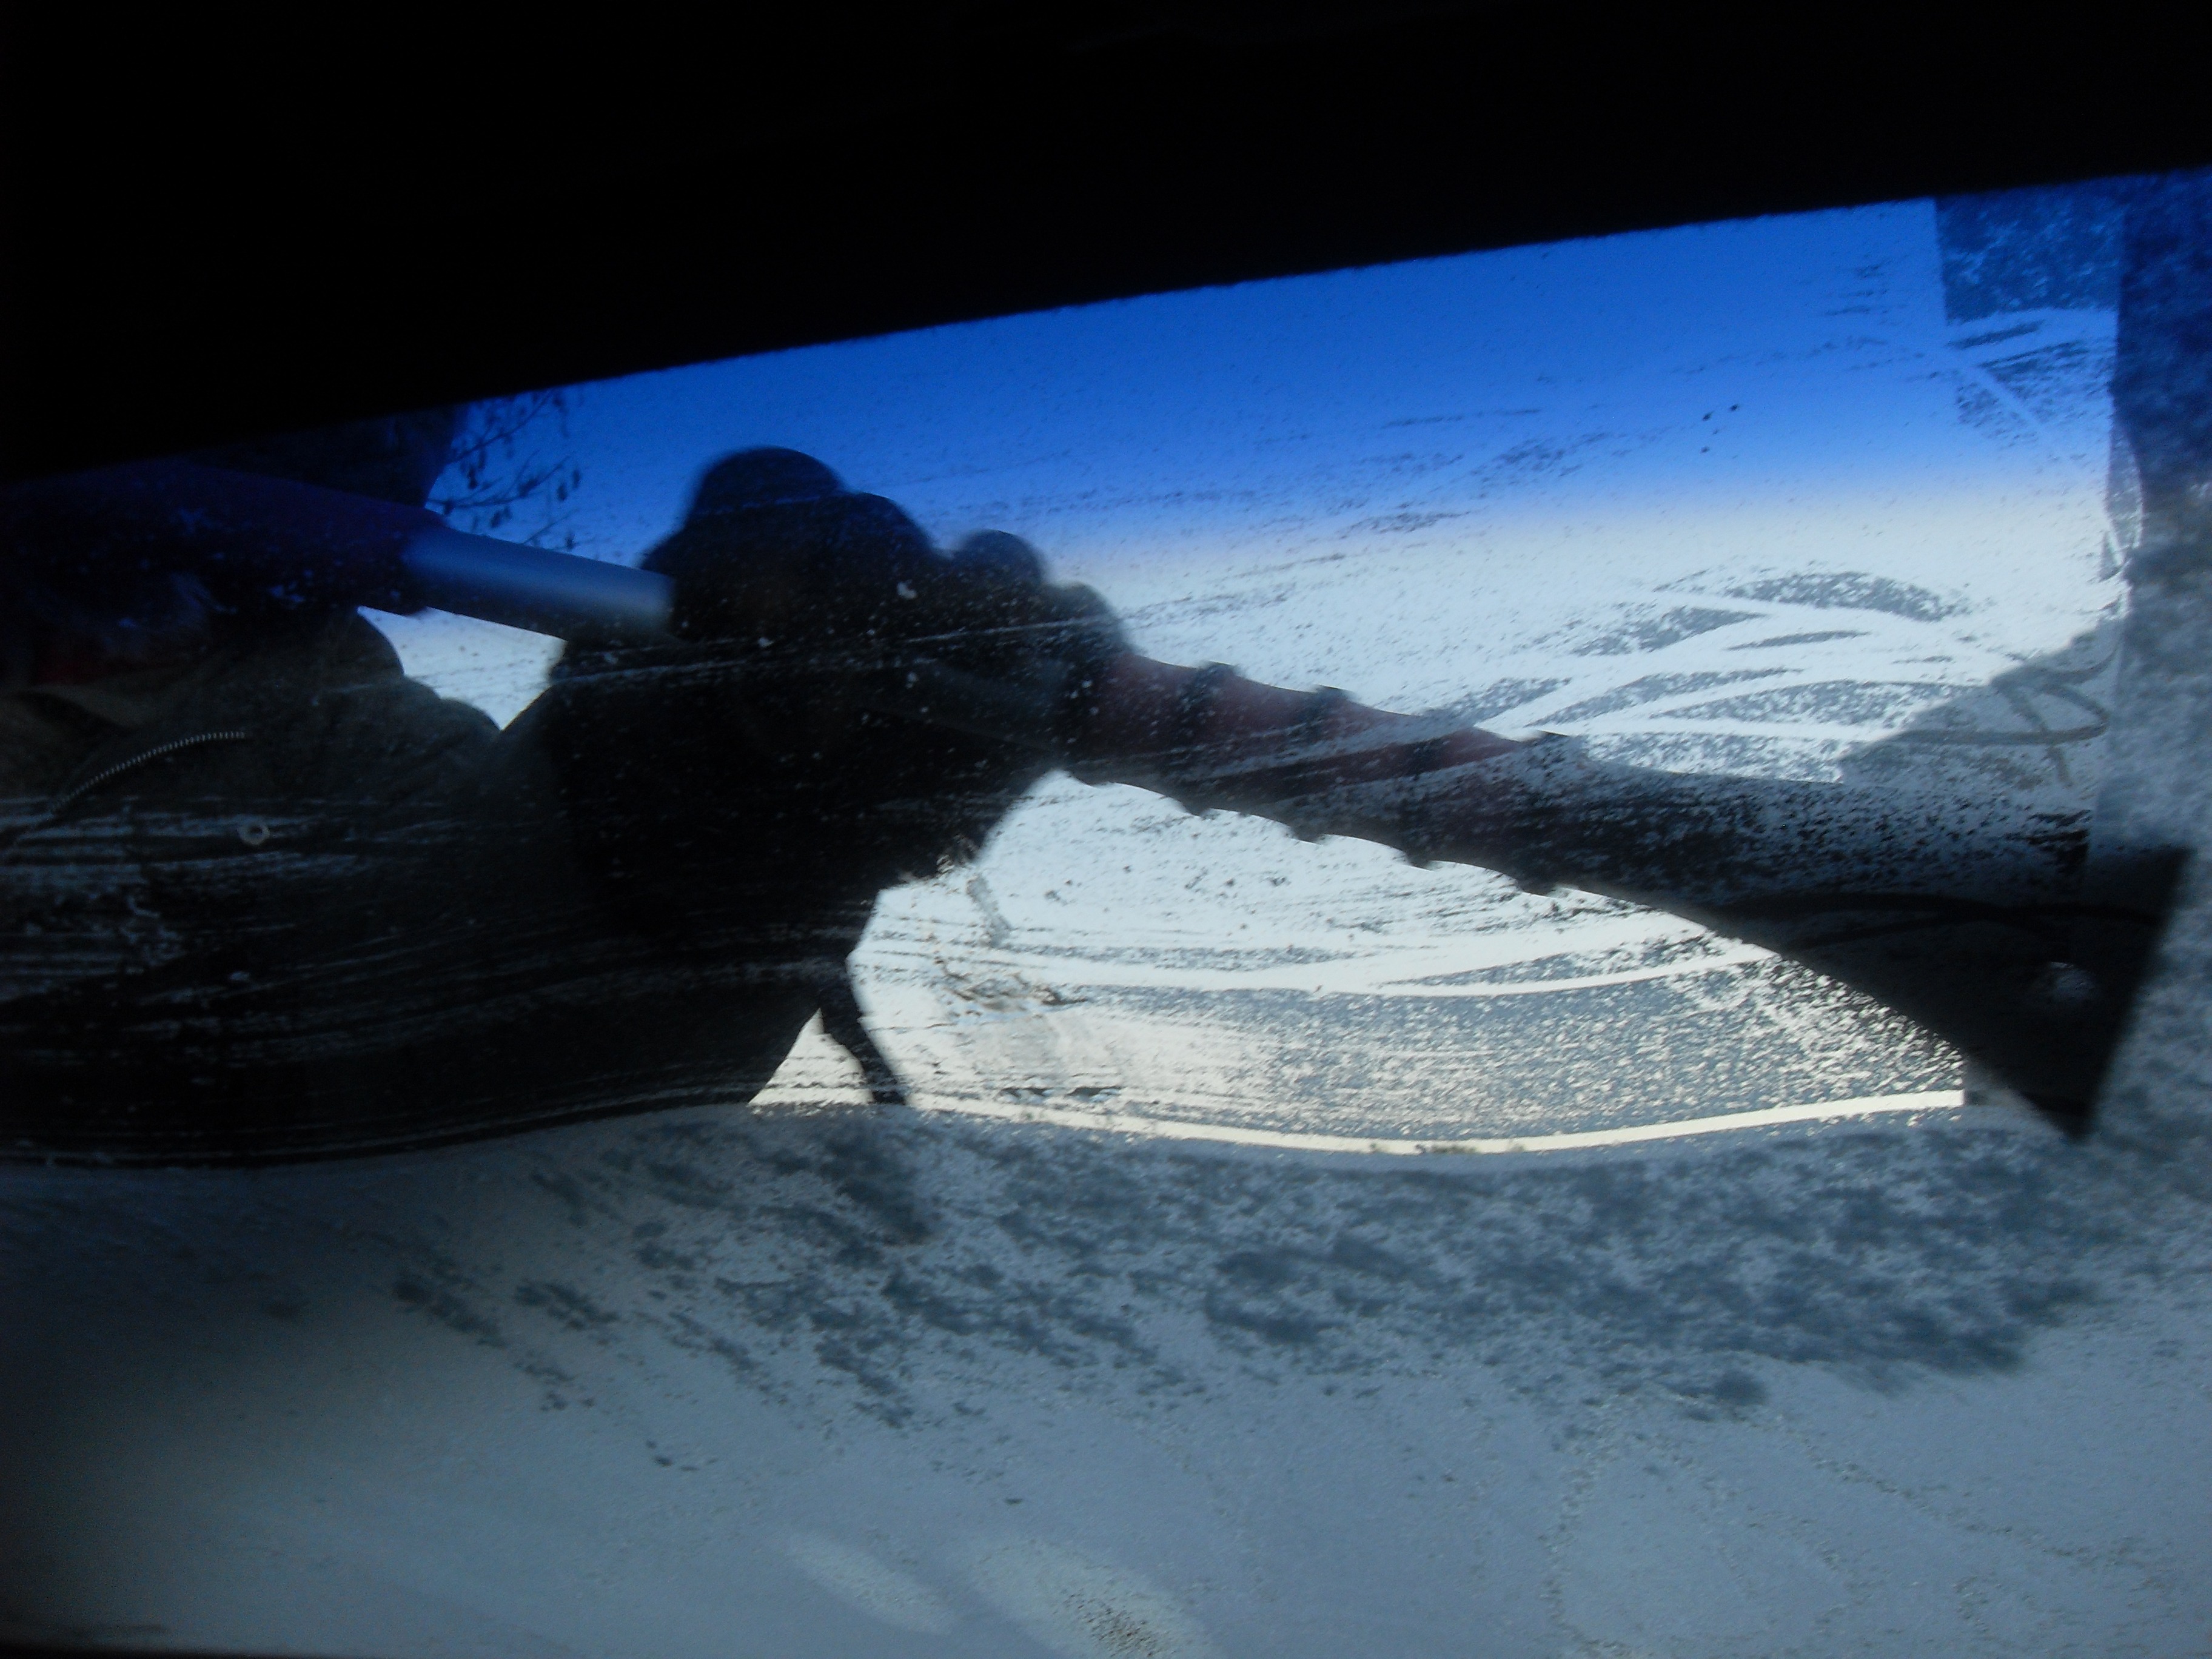
mountain, snow, cold, winter, light, cloud, sky, car, sunlight, wave, window, glass, frost, transportation, ice, reflection, vehicle, windshield, weather, shadow, clean, snowy, darkness, freeze, frozen, blue, icy, safety, image, frosty, shape, dangerous, scratching, atmosphere of earth